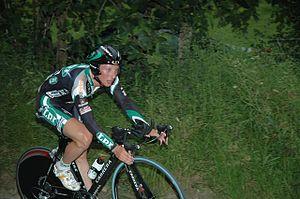
Walter Proch, né le 17 février 1984 à Rovereto, est un coureur cycliste italien, professionnel de 2007 à 2012.